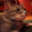
Label: cat